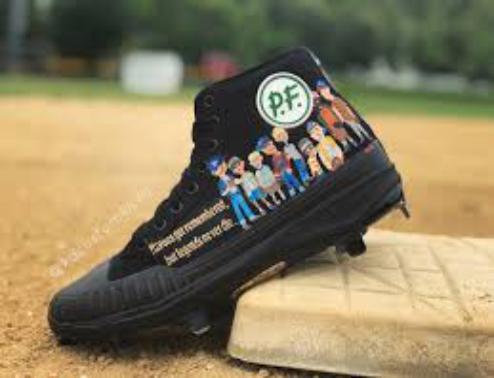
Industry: Clothes